The Amazing Race en Discovery Channel 1

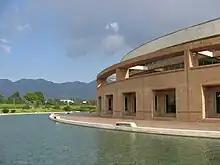
Teams performed the "Visual" option of the leg's Detour in the Virgilio Barco Public Library.

This leg's Detour was a choice between "Visual" or "Táctil" (Tactile). In "Visual", teams had 15 seconds to observe a Fernando Botero painting in Virgilio Barco Public Library, then fill in another painting with the correct missing colors to receive their next clue. In "Táctil", teams had to receive a chocolate massage to receive their next clue.